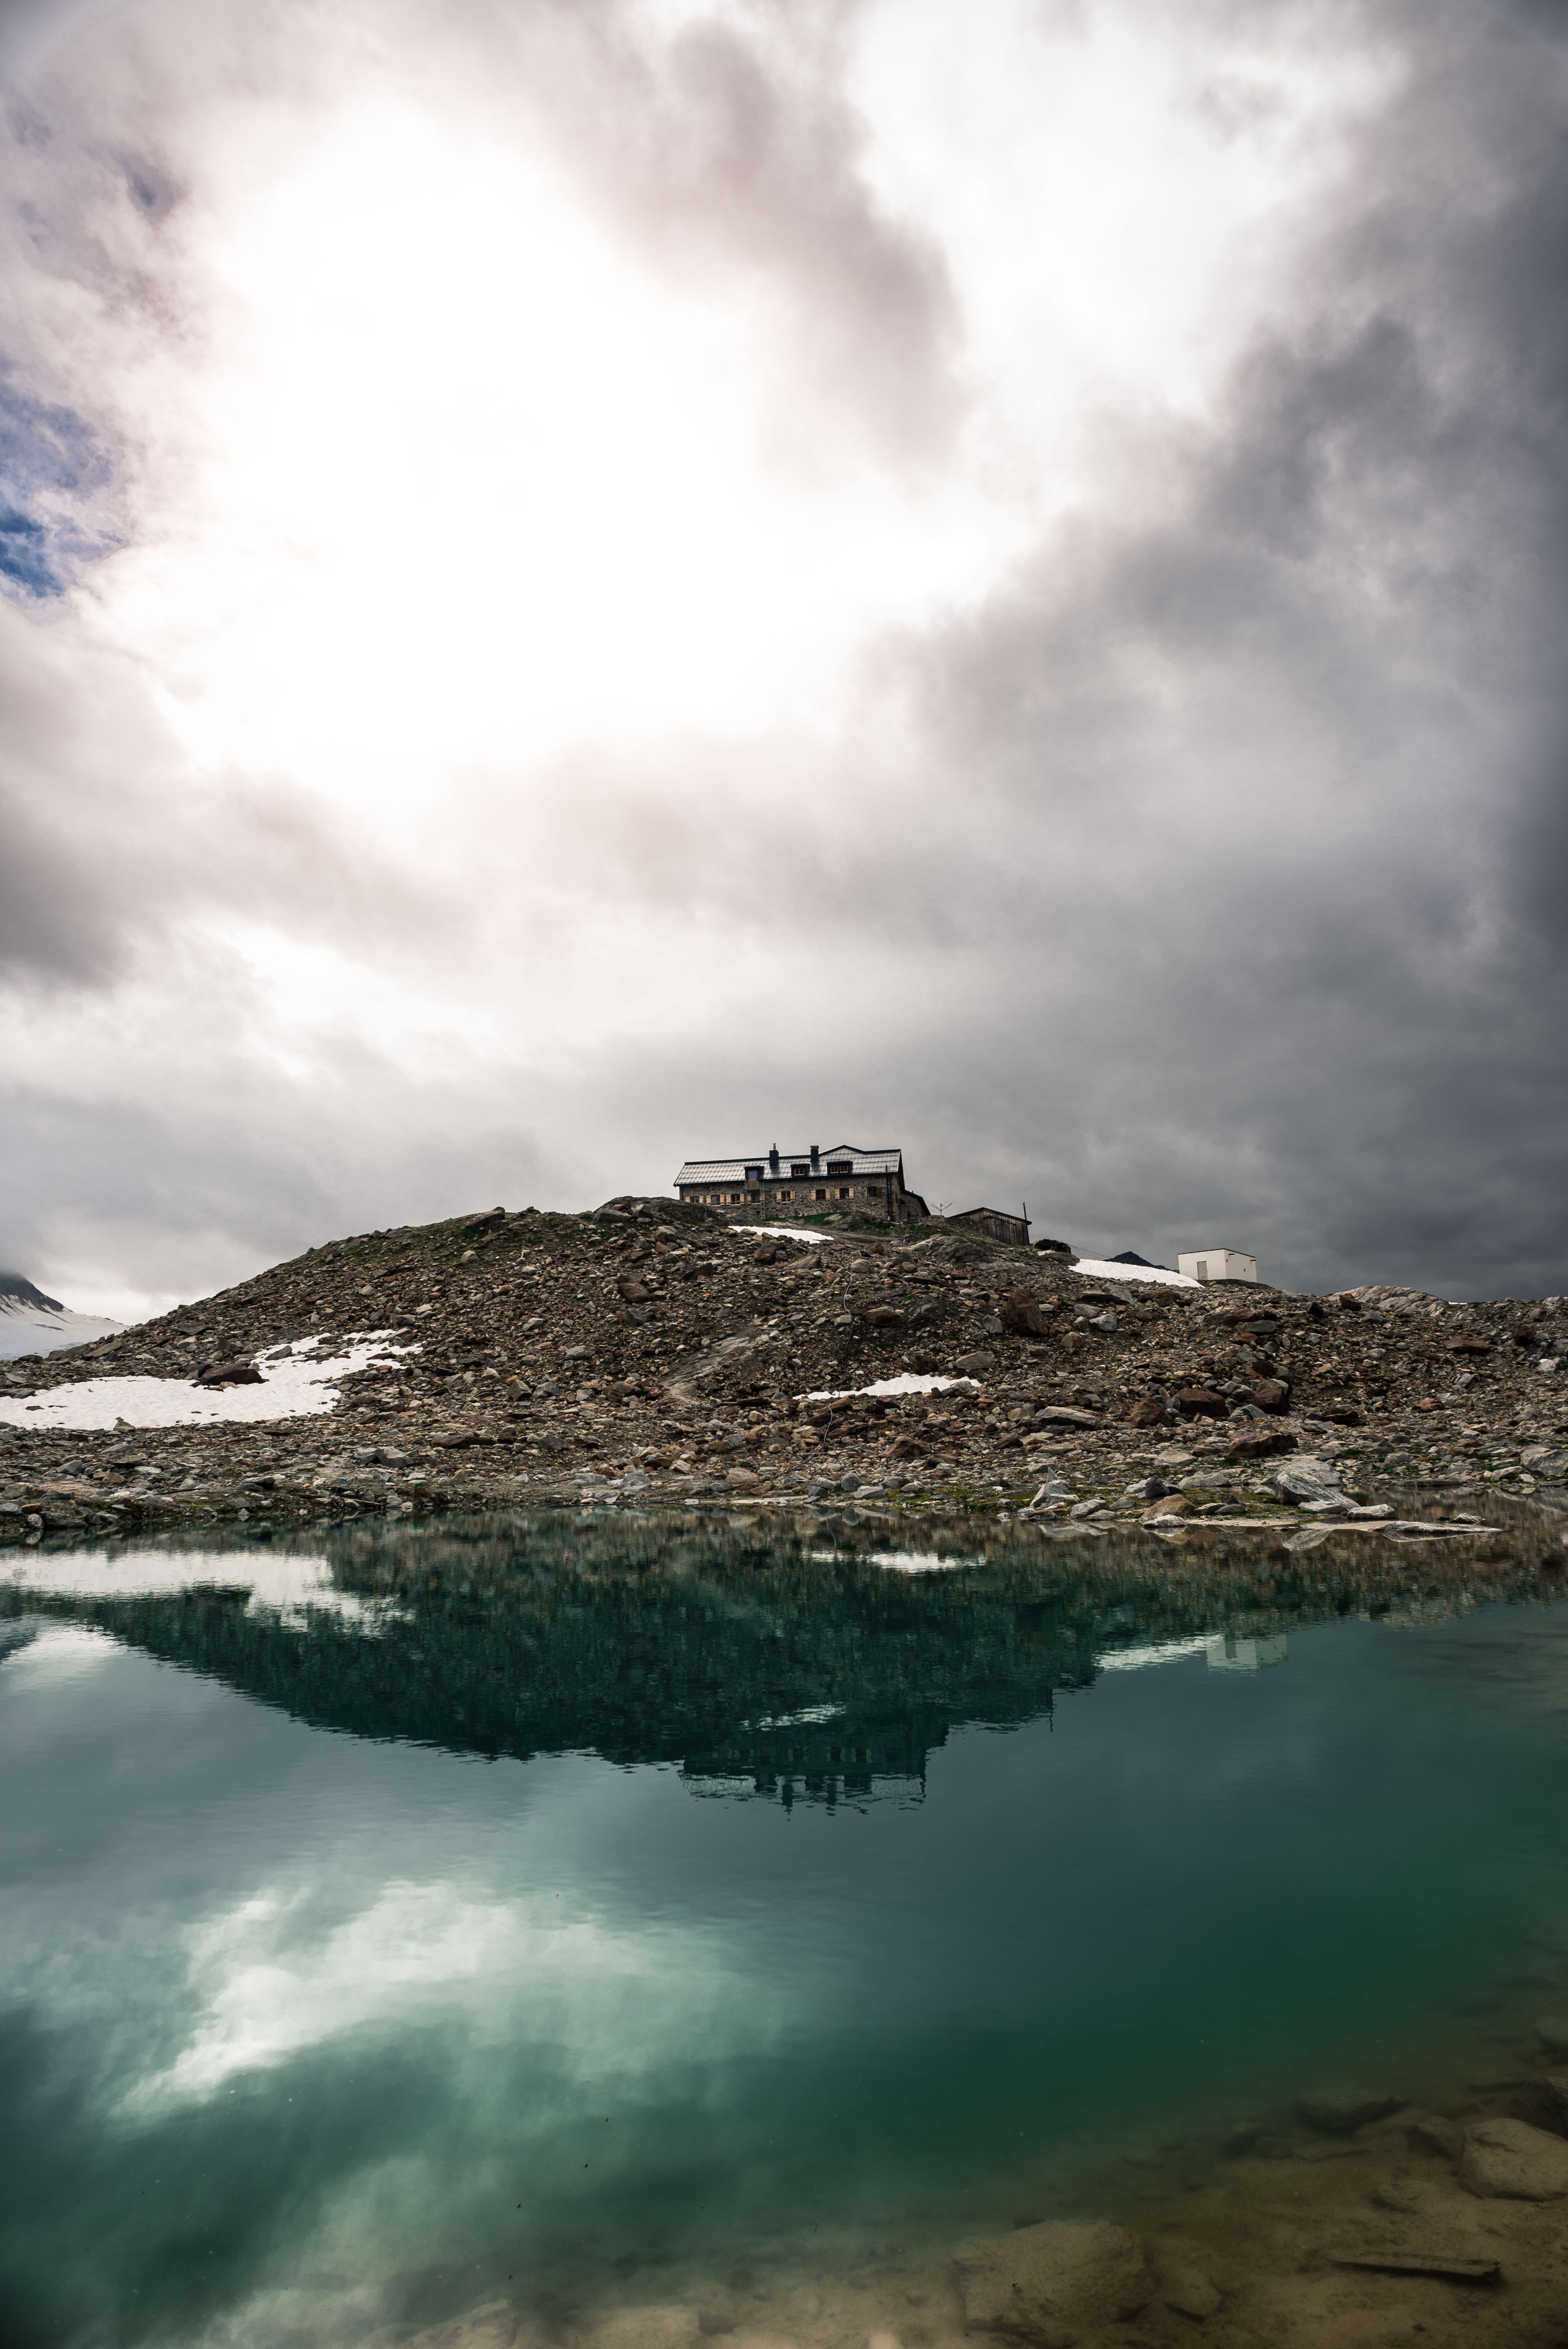
beach, landscape, sea, coast, water, nature, rock, ocean, horizon, mountain, cloud, sky, sunlight, morning, shore, wave, lake, dawn, dusk, reflection, weather, bay, body of water, loch, meteorological phenomenon, atmospheric phenomenon, wind wave